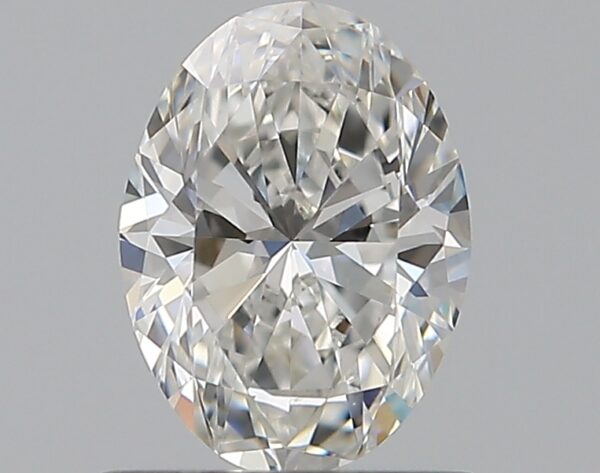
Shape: oval
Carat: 0.7
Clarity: VVS2
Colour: F
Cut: EX
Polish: EX
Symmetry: VG
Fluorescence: N
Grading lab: GIA
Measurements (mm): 6.81 x 5.05 x 3.12